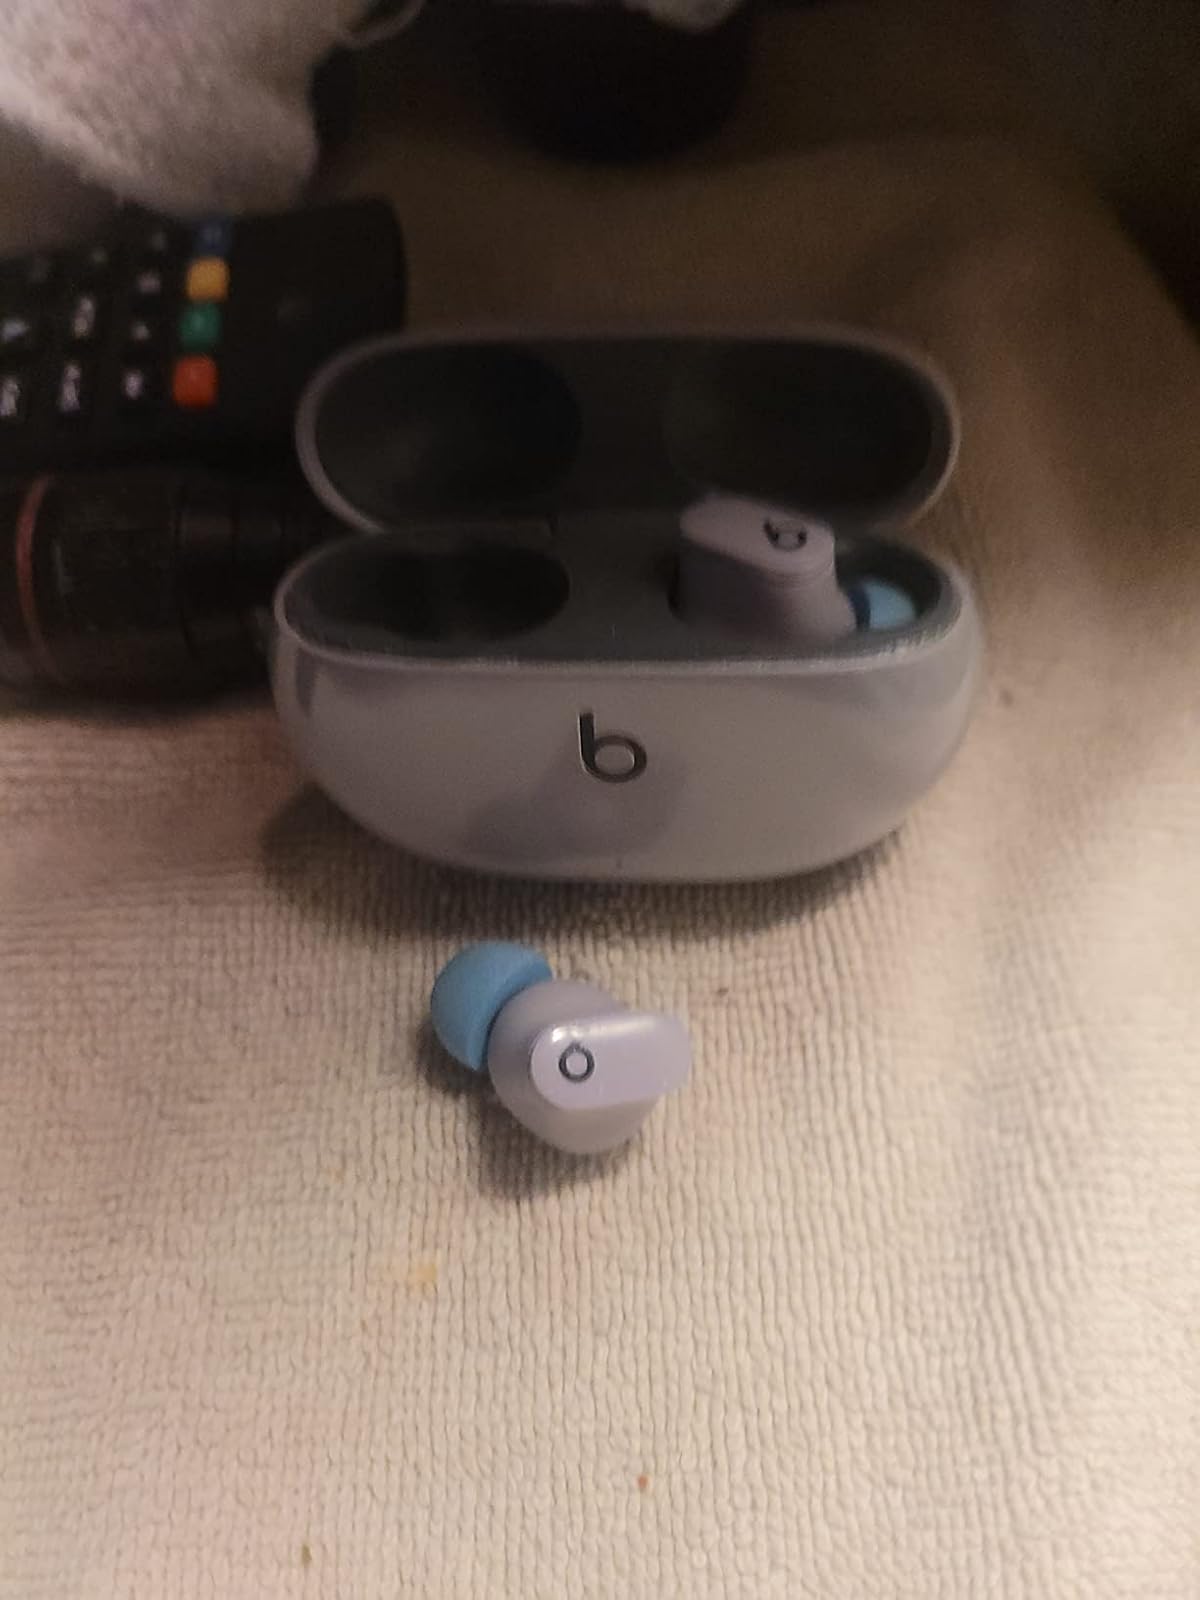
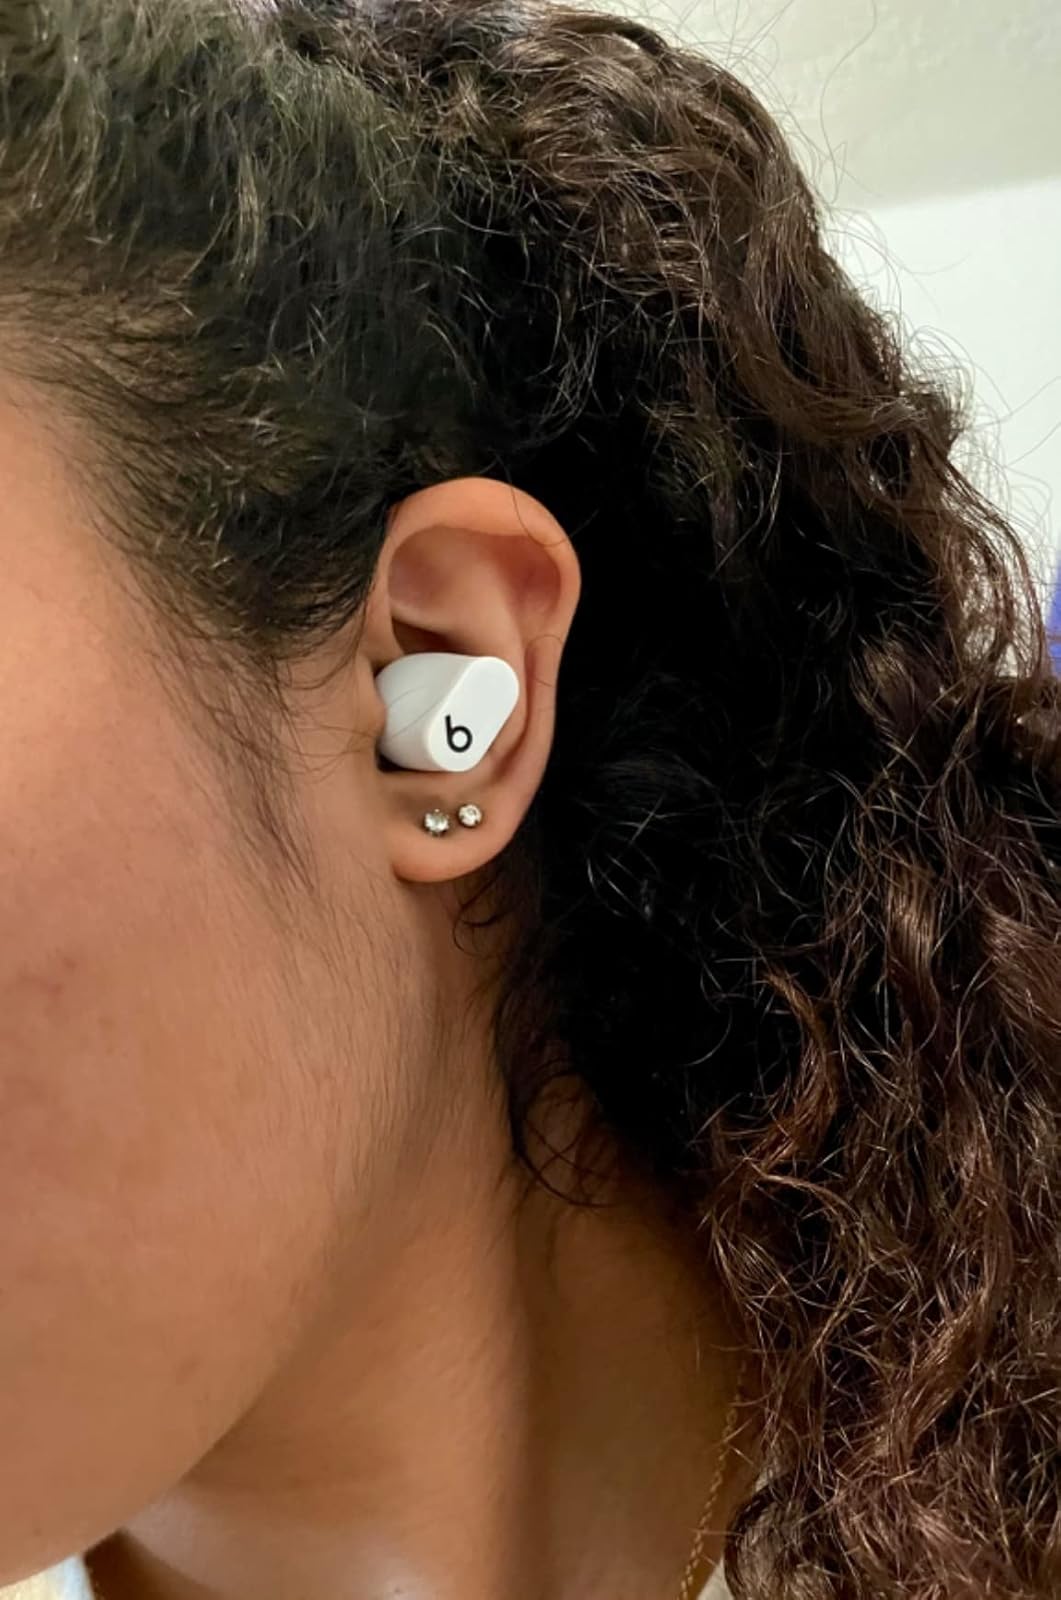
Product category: earbuds
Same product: no